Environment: real
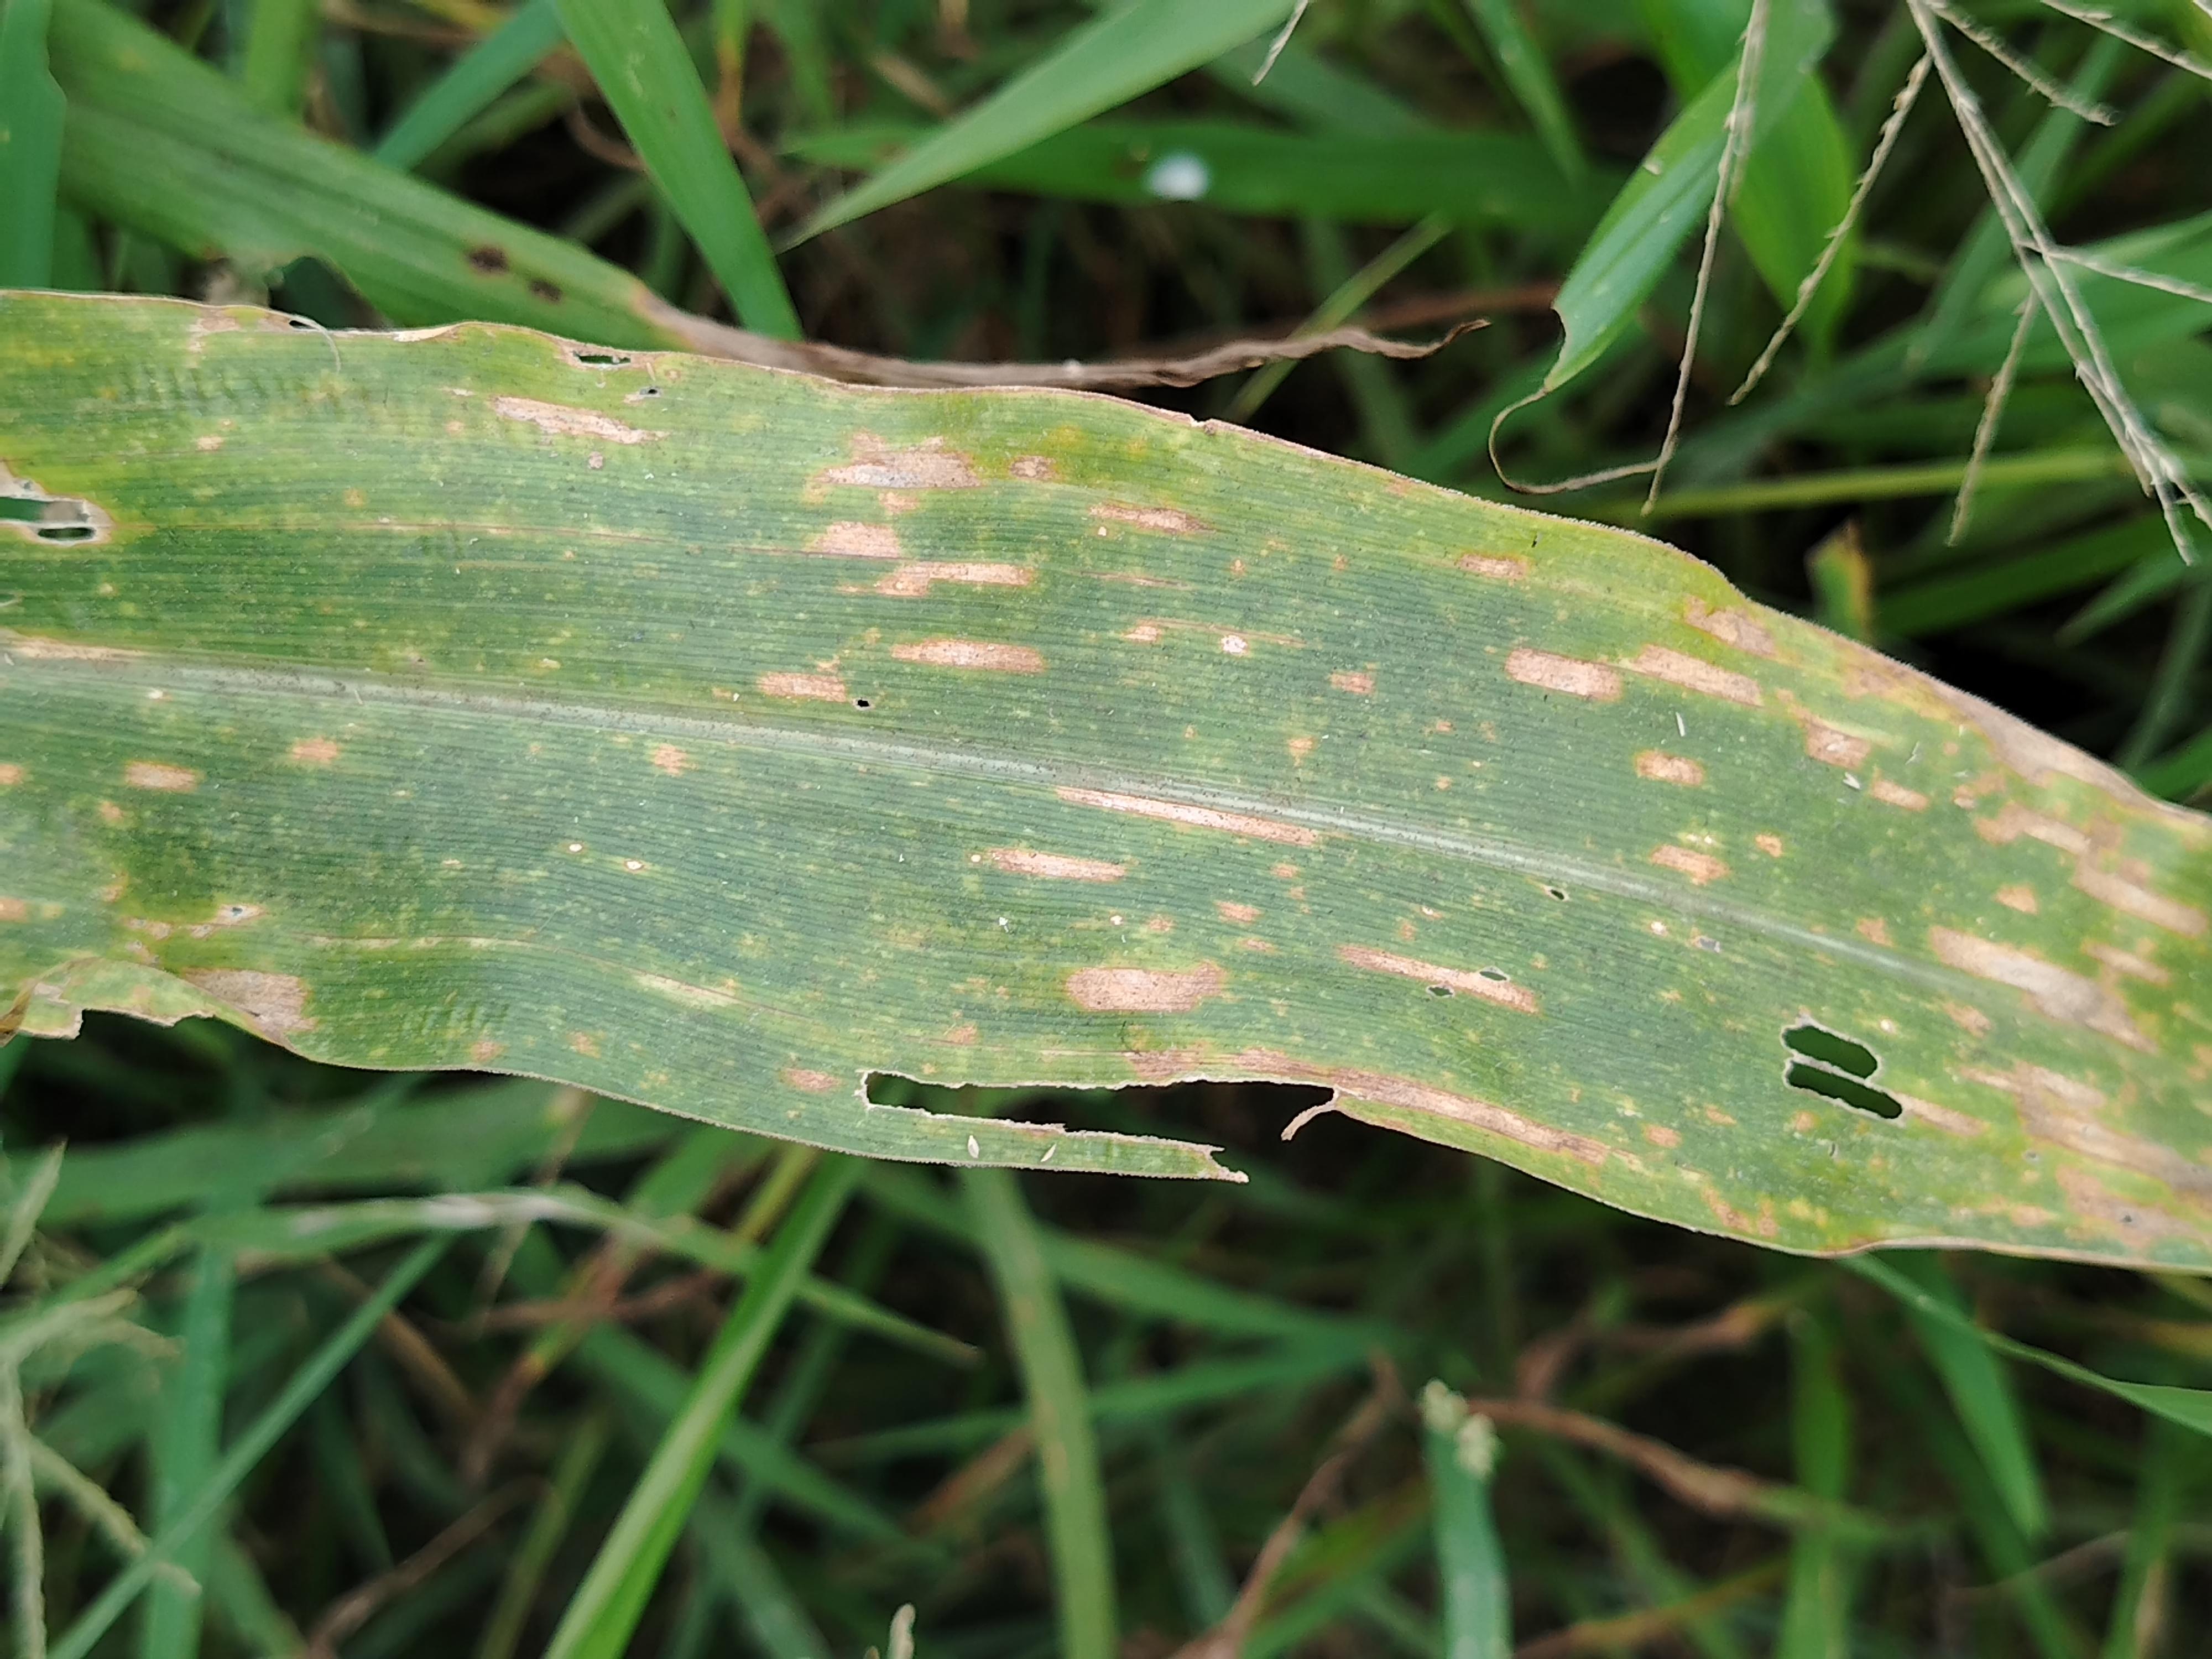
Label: gray_leaf_spot